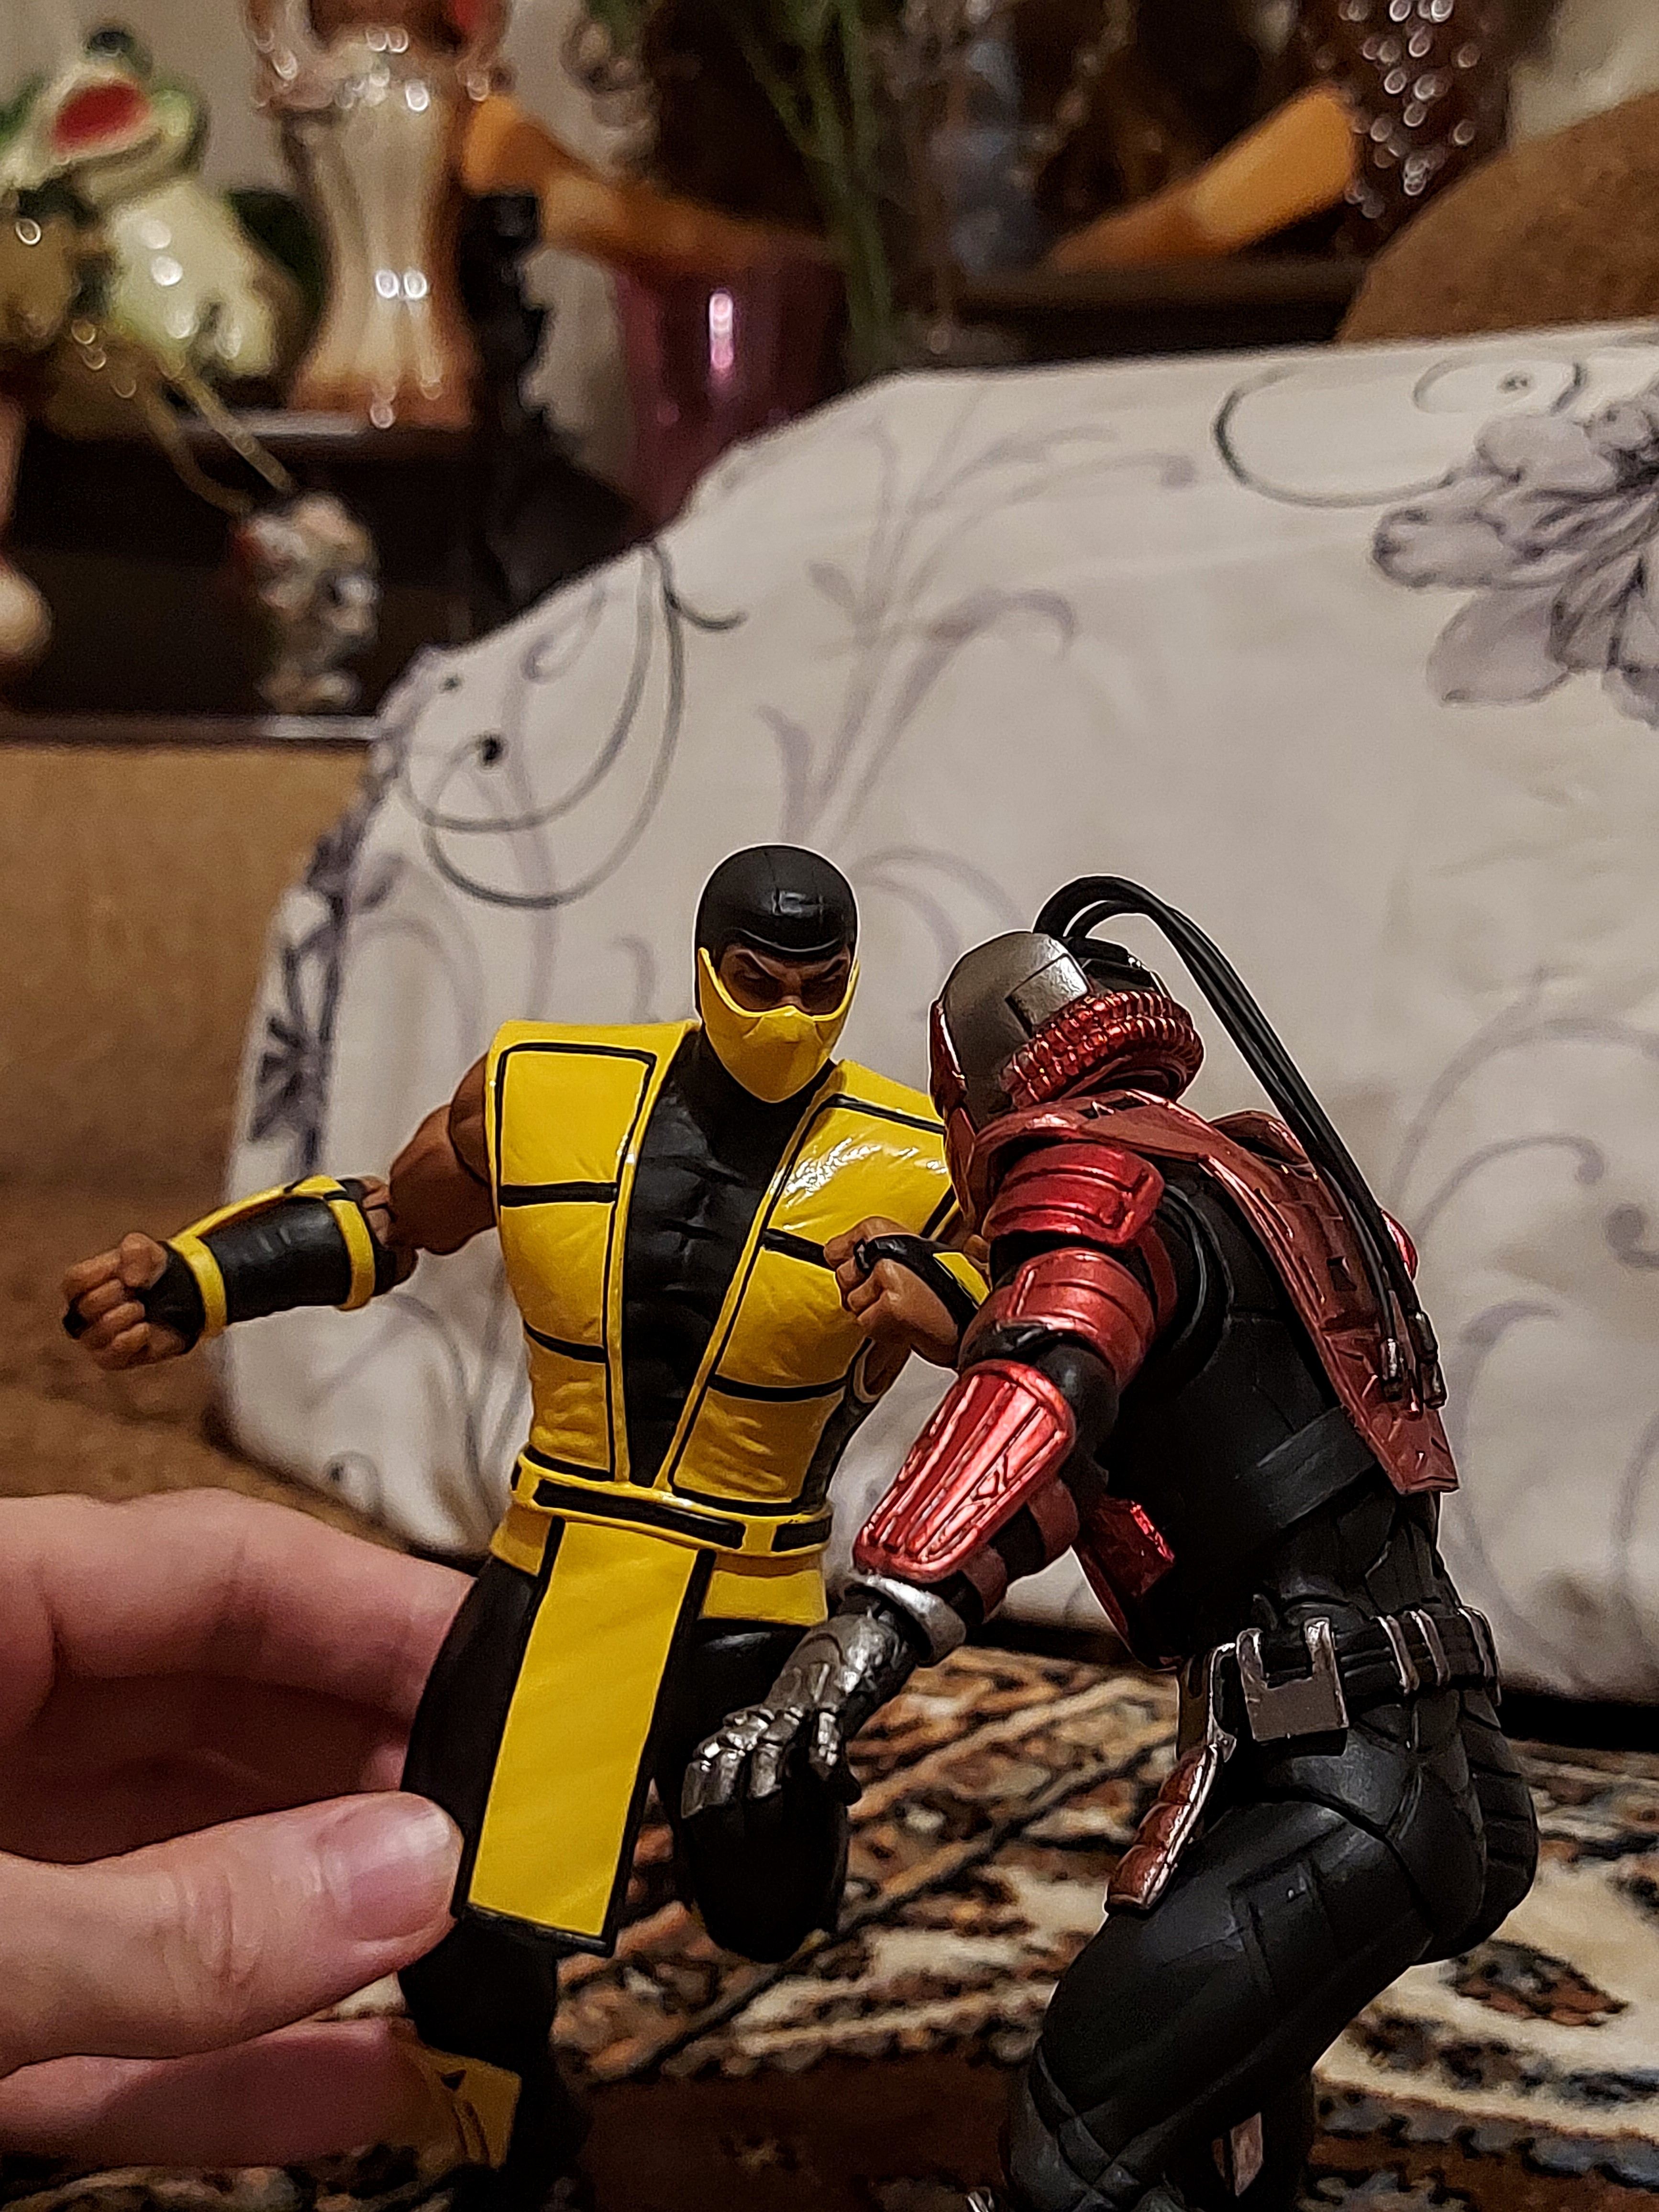
scorpion, storm, collectibles, gesture, helmet, recreation, art, competition event, event, armour, toy, fictional character, illustration, personal protective equipment, carmine, fun, championship, mythology, fiction, team, selfie, metal, action figure, animation, games, visual arts, cg artwork, tradition, costume